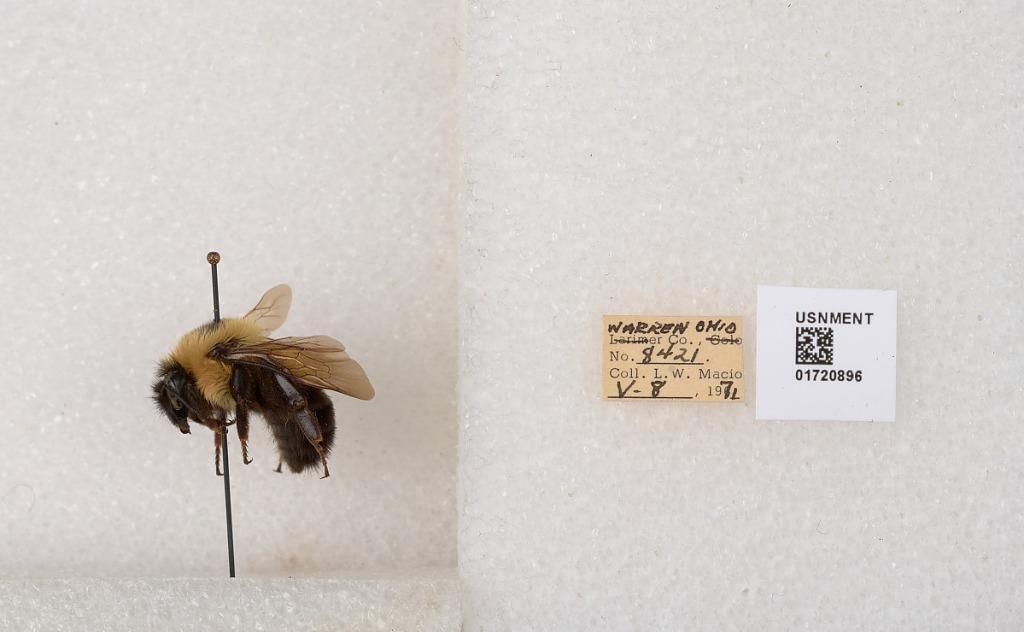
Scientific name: Bombus bimaculatus Cresson
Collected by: L. Macior
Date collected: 1971-5-8
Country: United States
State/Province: Ohio
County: Warren
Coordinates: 39.4276, -84.1668